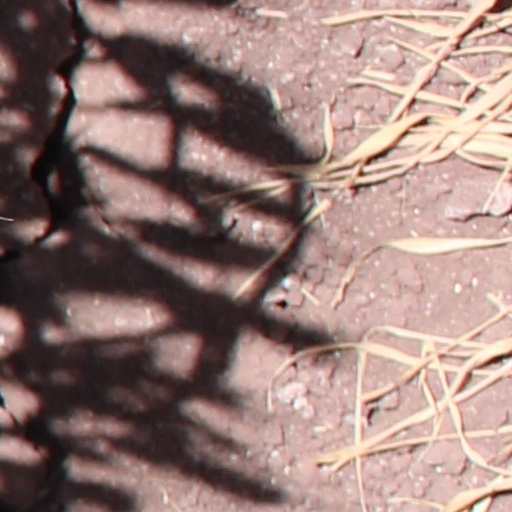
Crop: wheat